I'm Not Your Hero

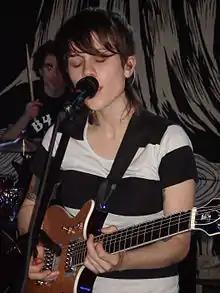
Sara Quin wrote "I'm Not Your Hero" based on her inability to identify with the lives of pop culture figures, as well as her political views and her sexuality.

In November 2011, it was revealed on Tegan and Sara Quinn's official website that they were writing new material for their seventh studio album: "[we] are back in our home studios working away at more songs. We’re really looking forward to making a new record now. Our hope is to be in the studio by early 2012." "I'm Not Your Hero" was written for the album, which was later named "Heartthrob" and recorded between February and May 2012. Sara, who wrote the lyrics, said the song was based on her life as a teenager when she was unable to identify with the lives of pop culture figures and had unforeseen thoughts about her future. She claimed the lyrics were about her political views from watching "The West Wing", her identity and her sexuality. Tegan stated that when Sara showed the song to her and the producers, it was initially more of a love song and much more acoustic and slow than the final mix that would be released, and said she "was haunted by it almost immediately. I found the verses to be quintessential Sara."